Michael Nesmith

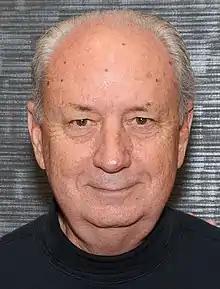
Nesmith at the Chiller Theatre Expo 2017

He met his first wife, Phyllis Ann Barbour, in 1964, while at San Antonio College. Together, they had three children: Christian, born in 1965; Jonathan, born in 1968; and Jessica, born in 1970. Nesmith and Barbour divorced in 1972.